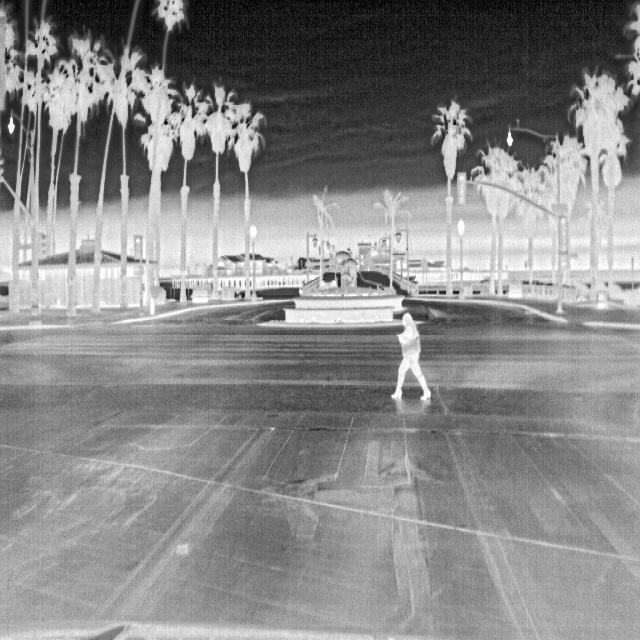
Detected objects:
label: person